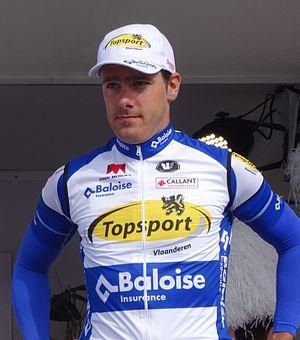
Reportage réalisé le jeudi 17 avril à l'occasion du départ et de l'arrivée du Grand Prix de Denain 2014 à Denain, Nord, Nord-Pas-de-Calais, France.
La saison 2014 de l'équipe cycliste Topsport Vlaanderen-Baloise est la vingt-et-unième de cette équipe.
Kenny De Ketele, né le 5 juin 1985 à Audenarde, est un coureur cycliste belge, membre de l'équipe Sport Vlaanderen-Baloise. Spécialiste de la piste, il est champion du monde de l'américaine en 2012, quintuple champion d'Europe et multiple champion de Belgique.